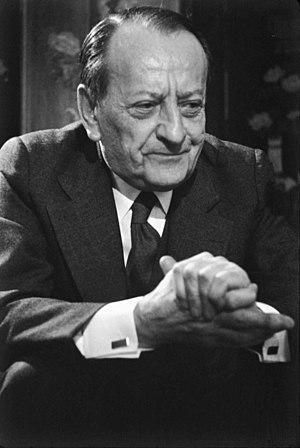
André Malraux, 1974.